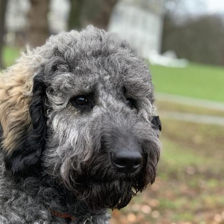
Label: animals